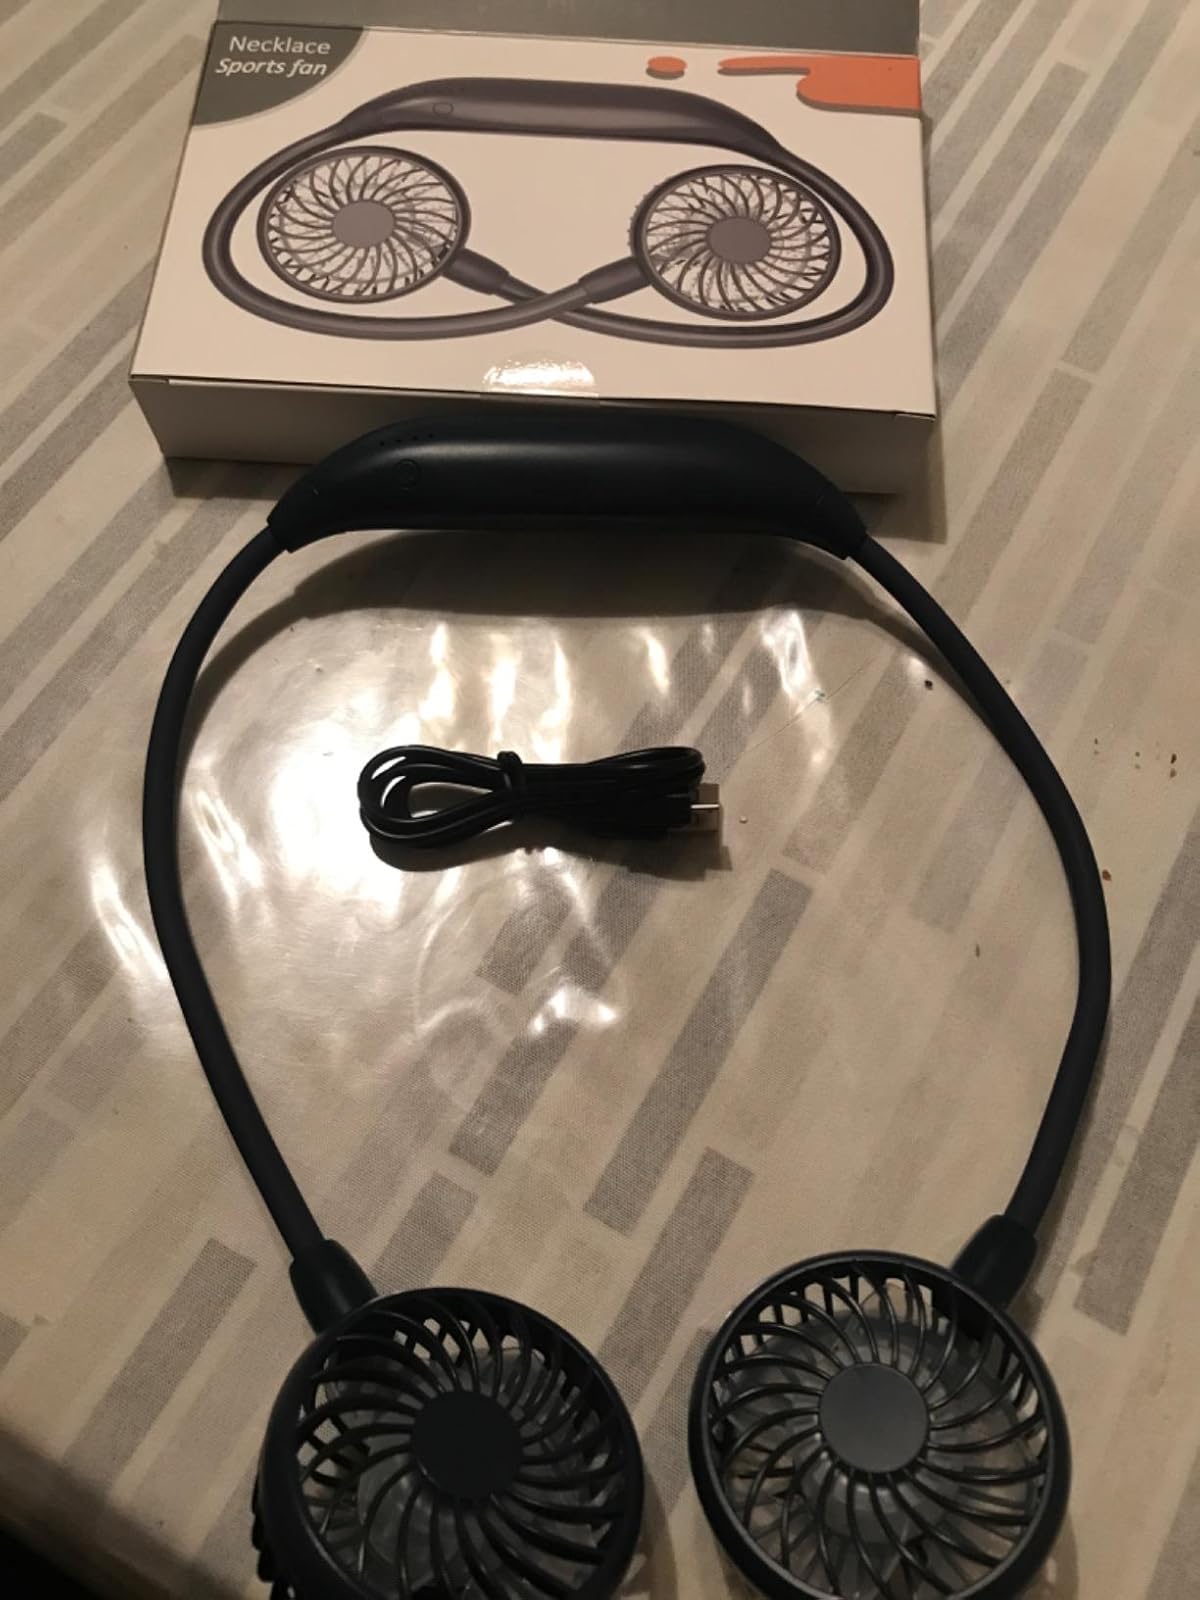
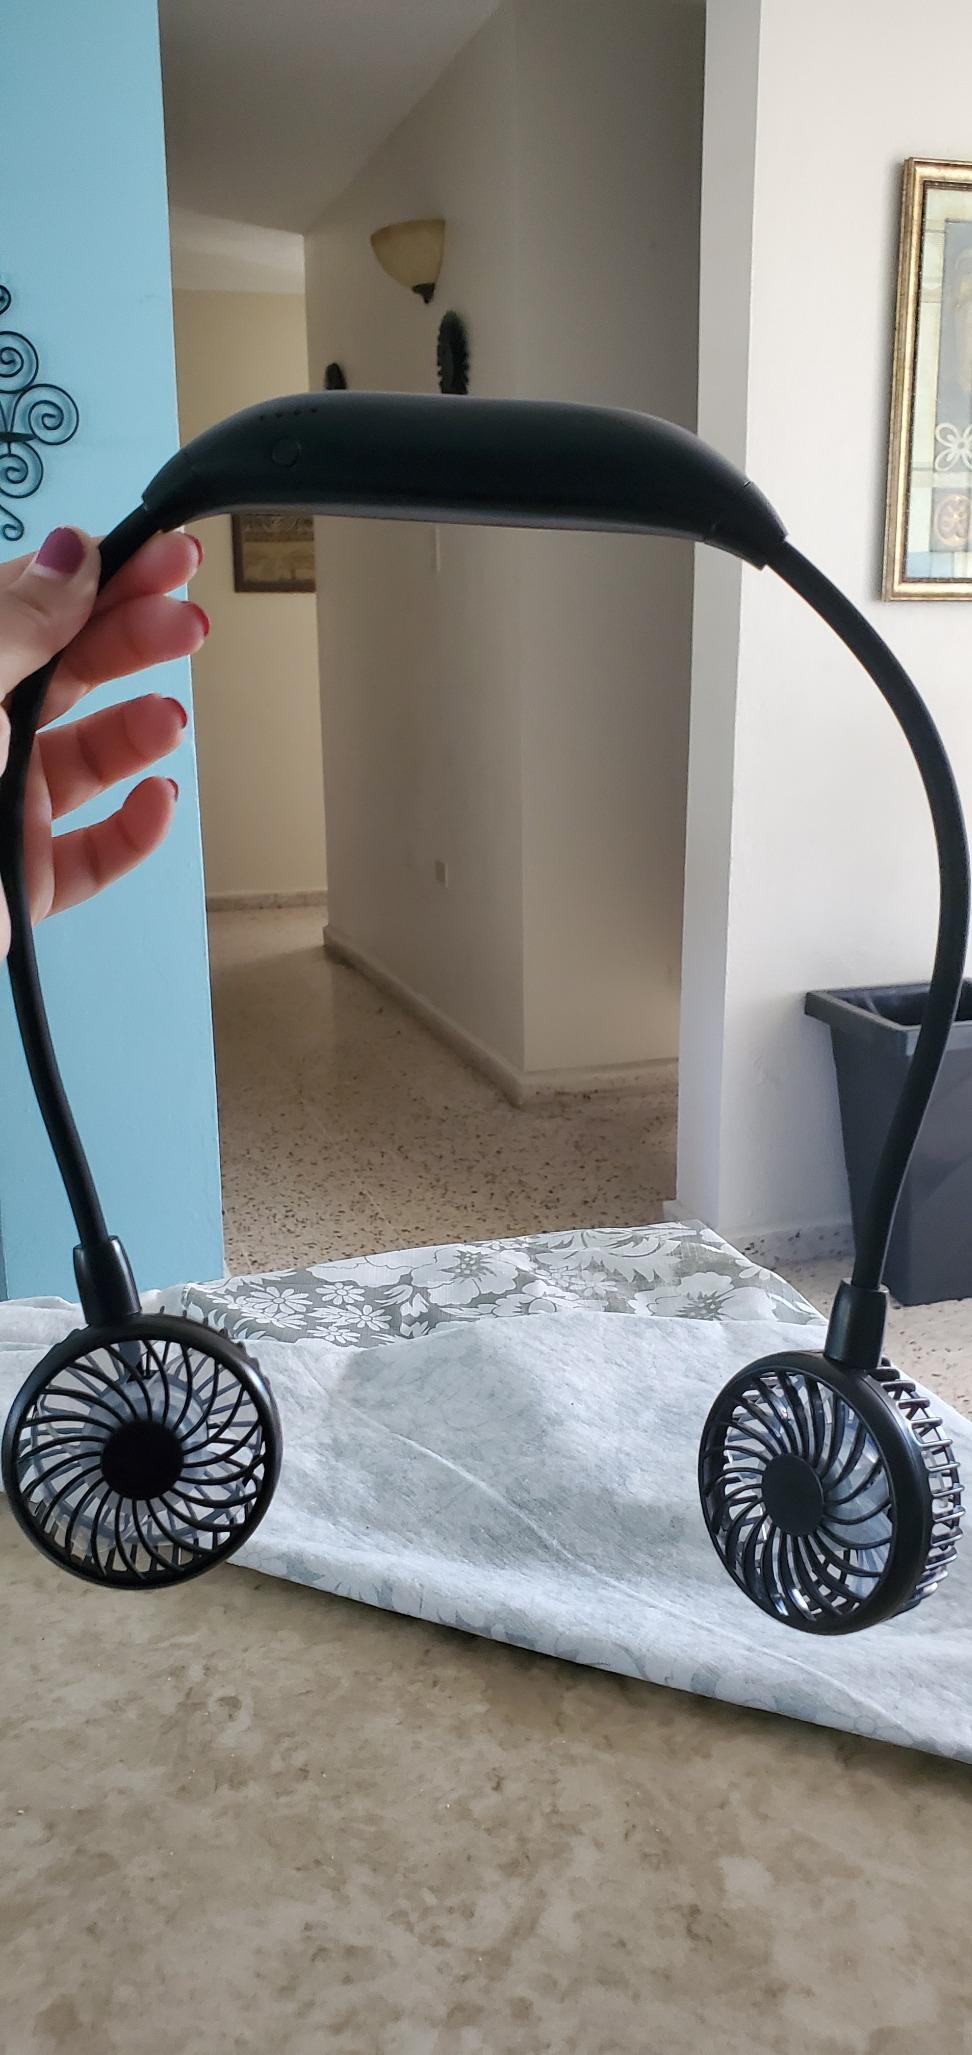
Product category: fan
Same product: no